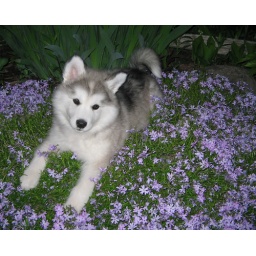
My Malamute dog when she was young last year. Playing in my mom's flower :S...